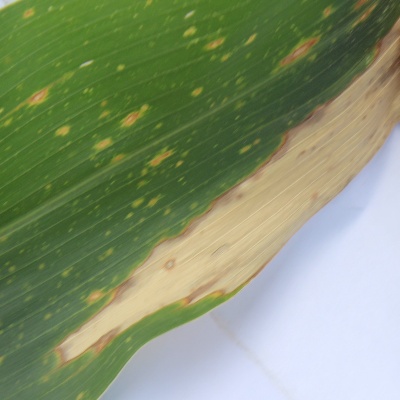
Crop: Maize
Condition: leaf blight